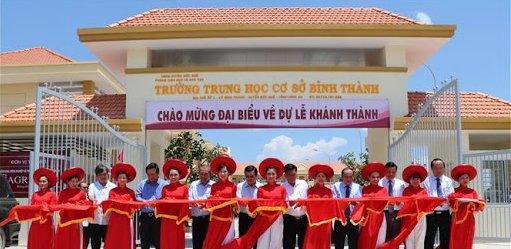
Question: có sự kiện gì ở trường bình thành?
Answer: có sự kiện khánh thành trường